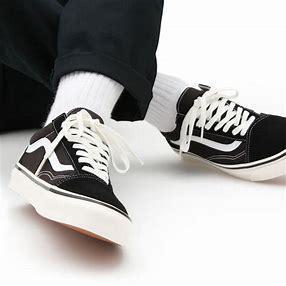
Brand: Vans
Model: UA Old Skool 36 DX